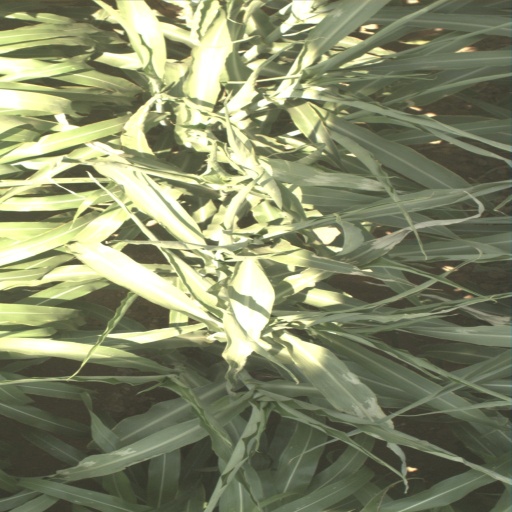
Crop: sorghum